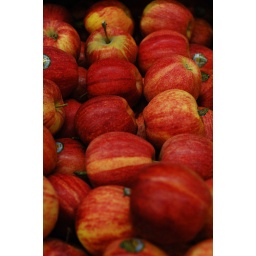
Some apples in a market